List of Billboard number-one country songs of 1951

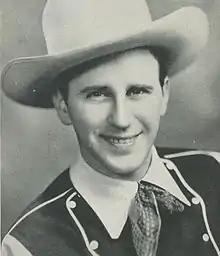
A smiling man wearing a cowboy hat

In 1951 "Billboard" magazine published three charts covering the best-performing country music songs in the United States: Most-Played Juke Box (Country & Western) Records, Best-Selling Retail Folk (Country & Western) Records and Country & Western Records Most Played By Folk Disk Jockeys. The juke box chart was compiled based on a "weekly survey among a selected group of jukebox operators whose locations require country and western records", the best sellers chart based on a "survey among a selected group of retail stores, the majority of whose customers purchase country and western records", and the jockeys chart based on a "weekly survey among a select list of over 400 disk jockeys specializing in country and western tunes". The juke box chart would be discontinued in 1957 and the other two charts merged in 1958 to form a multimetric chart, which has been published weekly since that date and since 2005 has been entitled Hot Country Songs.